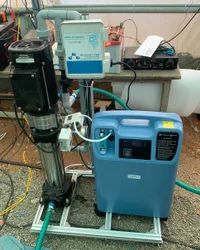
Label: Dissolved_Oxygen_Increase_Micro_Nano_Bubble_Pump